2013–14 Euroleague

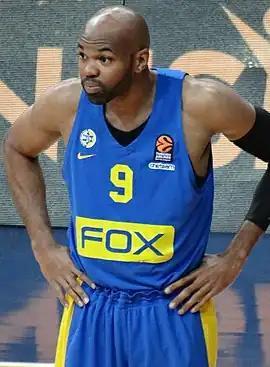
Alex Tyus

The Final Four was the last phase of the season and was held over a weekend. The semifinal games were played on 16 May, while the third place game and championship game were played on 18 May. The Final Four was held at the Mediolanum Forum in Milan, Italy.